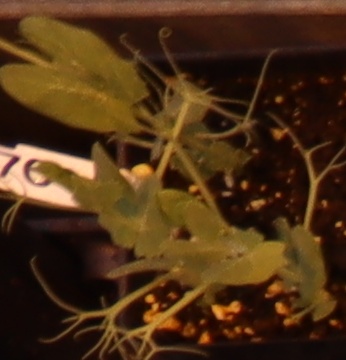
Label: Field Pea